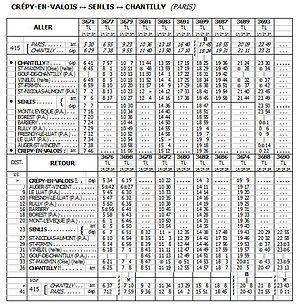
Horaire d'été 1936 de la ligne NORD Chantilly-Gouvieux - Senlis - Crépy-en-Valois, d'après l'indicateur Chaix.
La ligne de Chantilly - Gouvieux à Crépy-en-Valois est une ligne ferroviaire française, d'une longueur de 35,1 kilomètres, qui reliait Chantilly à Crépy-en-Valois dans le département de l'Oise, en Picardie.